Which point is corresponding to the reference point?
Reference image:
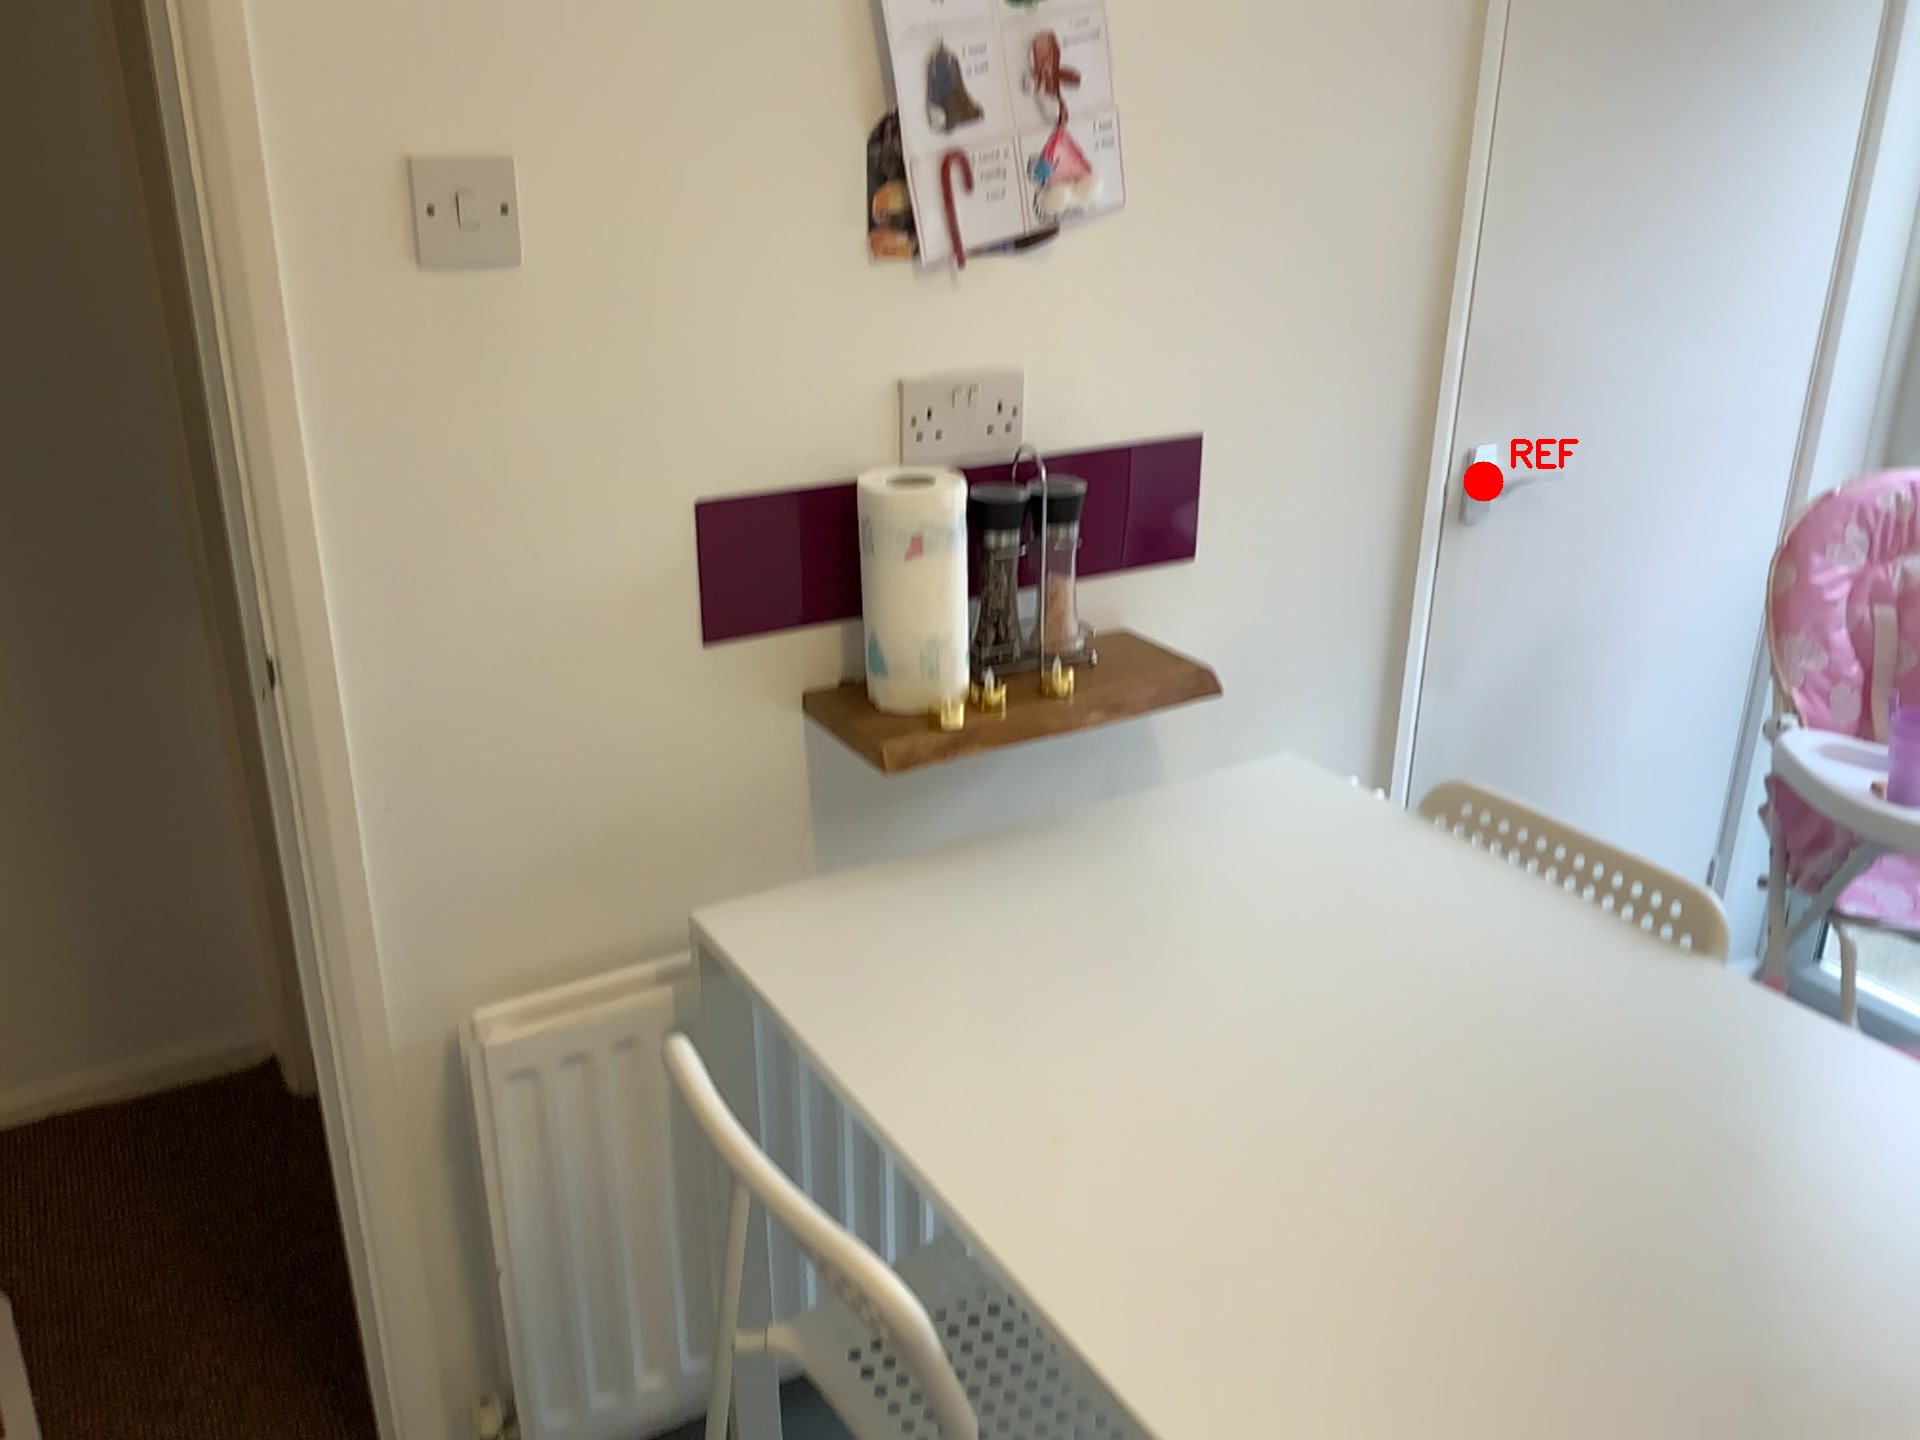
Option image:
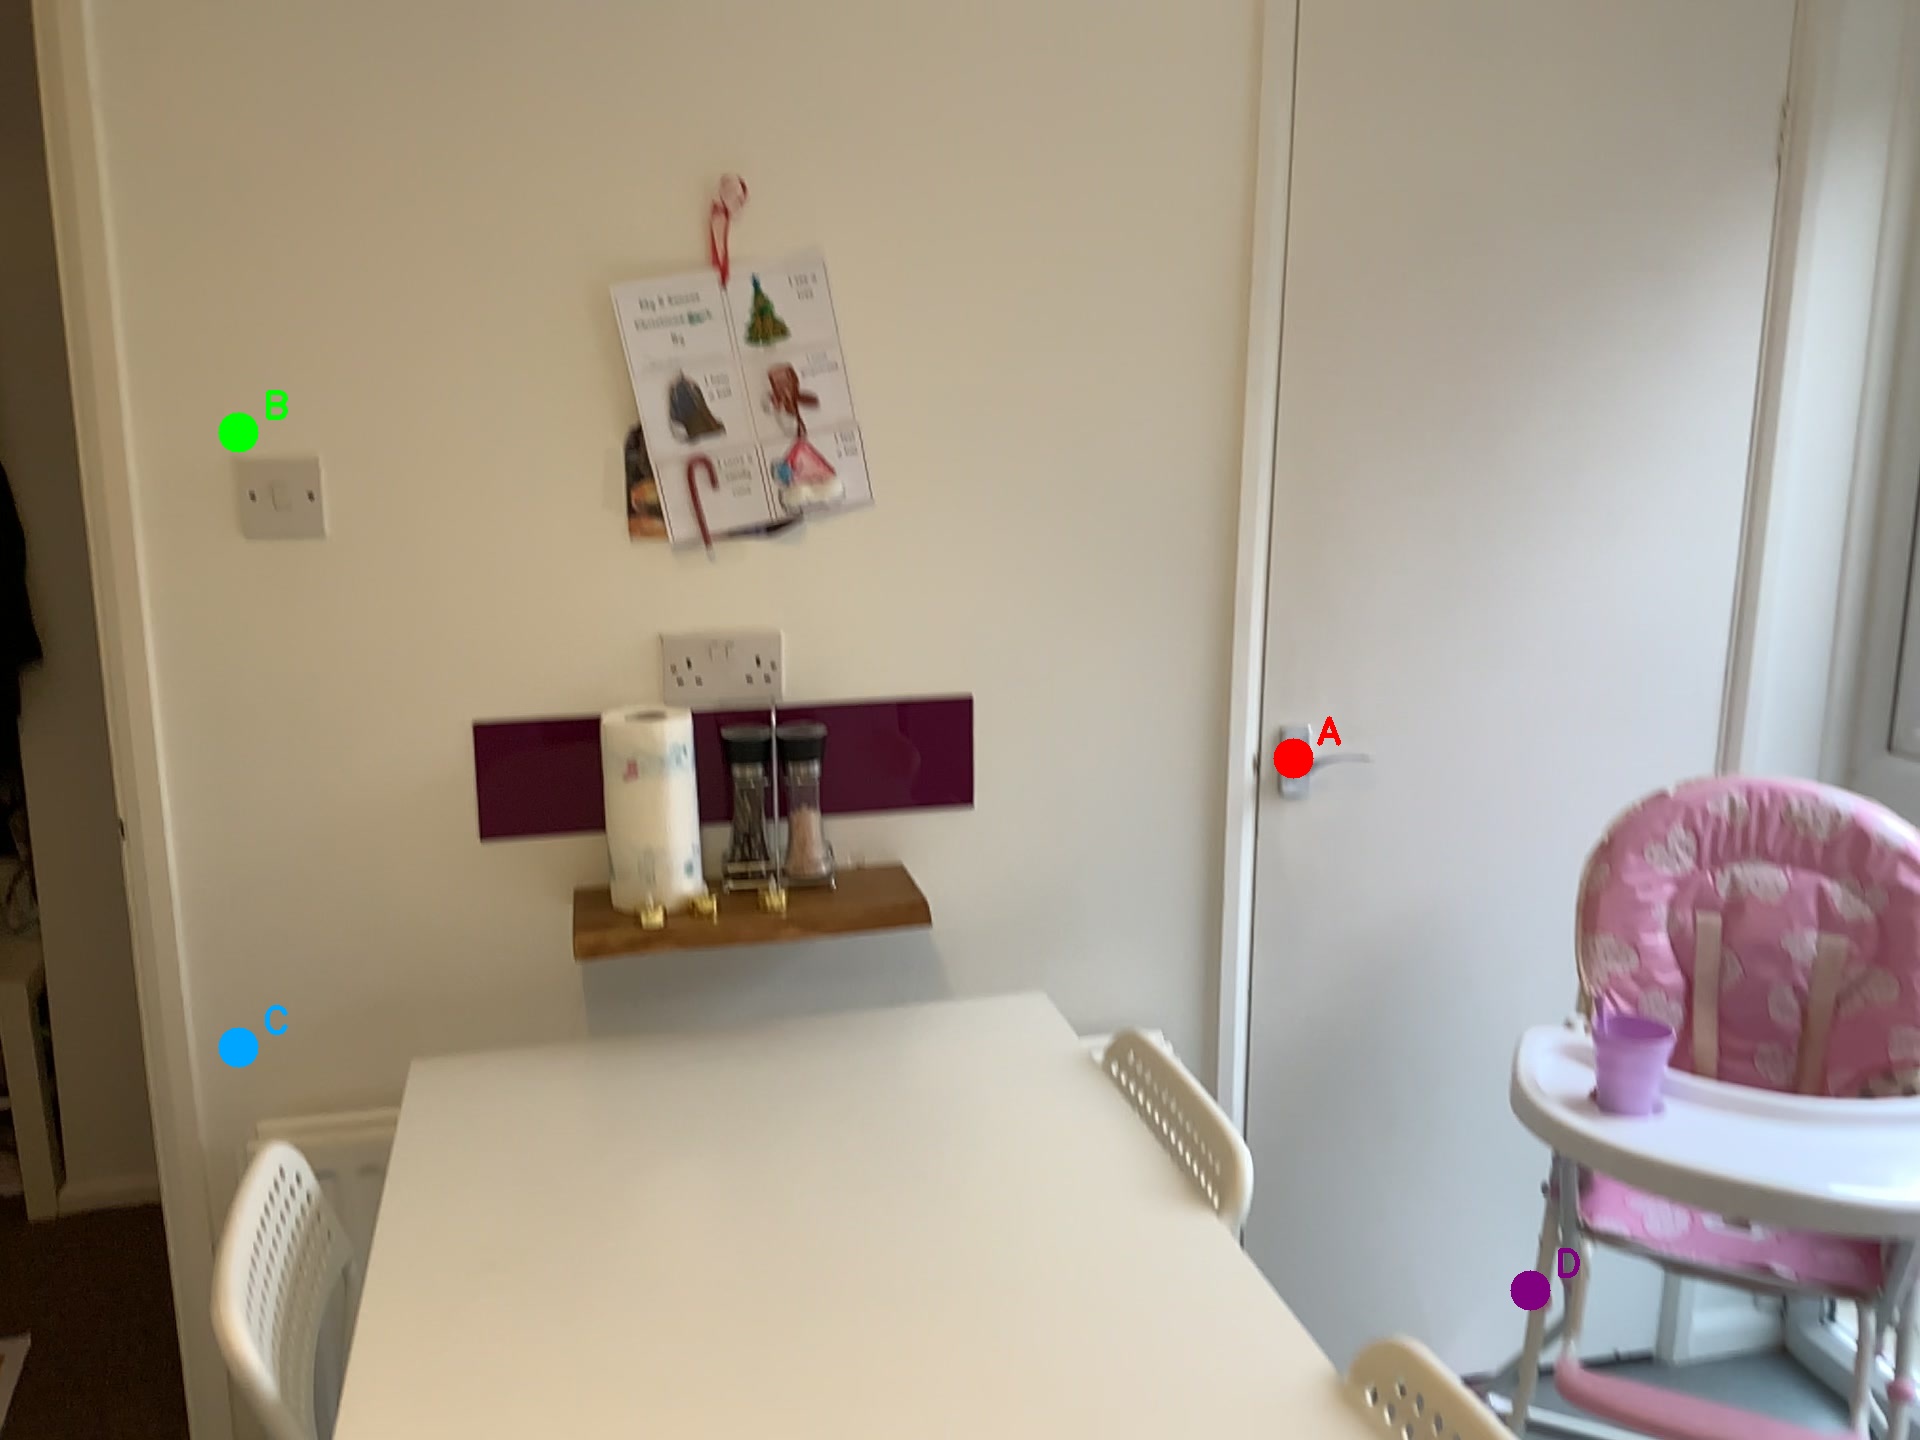
Choices:
Point A
Point B
Point C
Point D
Answer: (A)